Cullen House

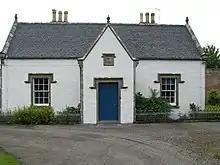

The house's grounds contain several structures which are Category A listed in their own right. These include a bridge, gatehouse, and a temple.